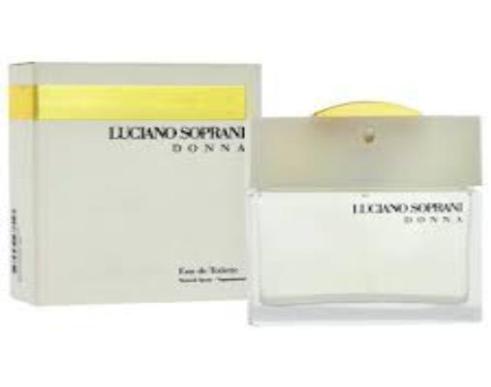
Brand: luciano soprani
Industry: Clothes